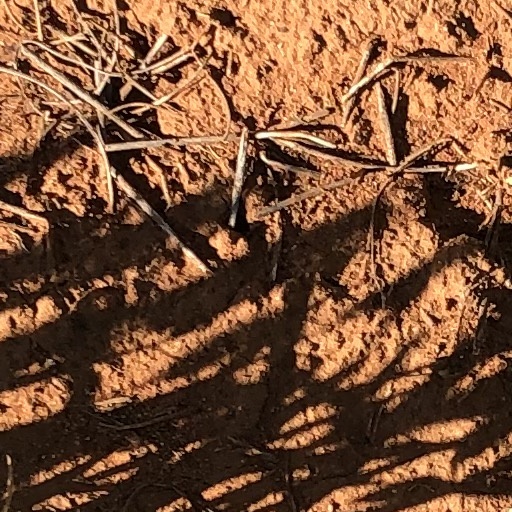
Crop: wheat